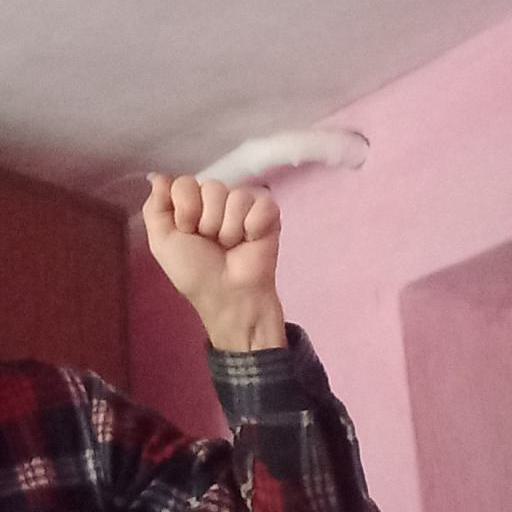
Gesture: fist